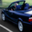
Label: automobile